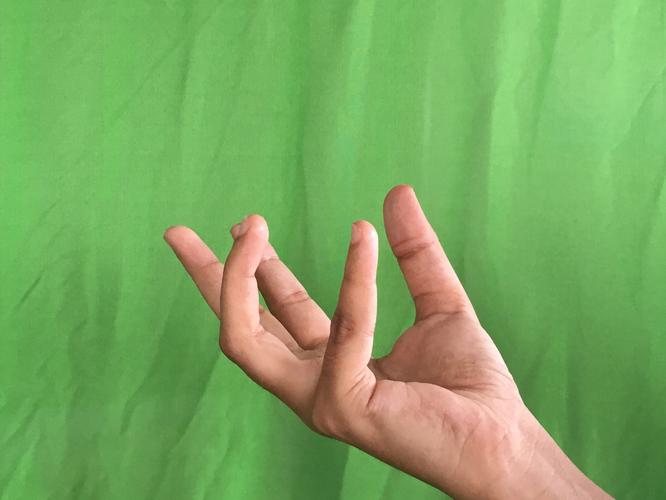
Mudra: Padmakosha
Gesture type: single_hand